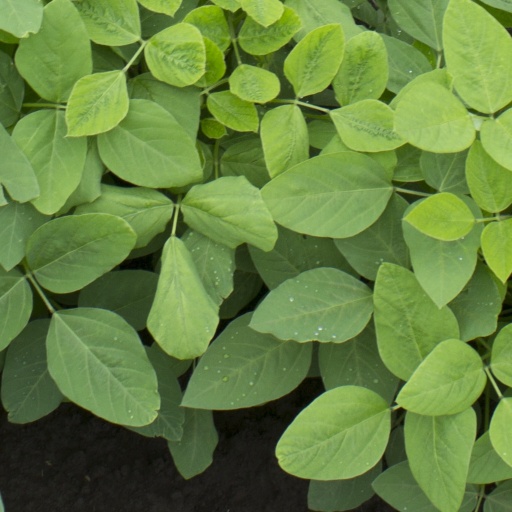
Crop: soybean